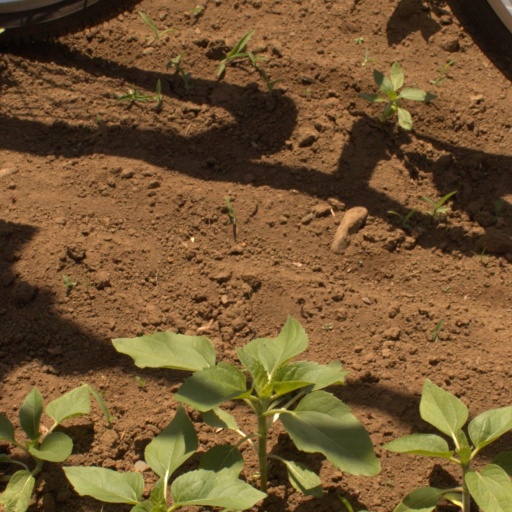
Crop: Jerusalem artichoke